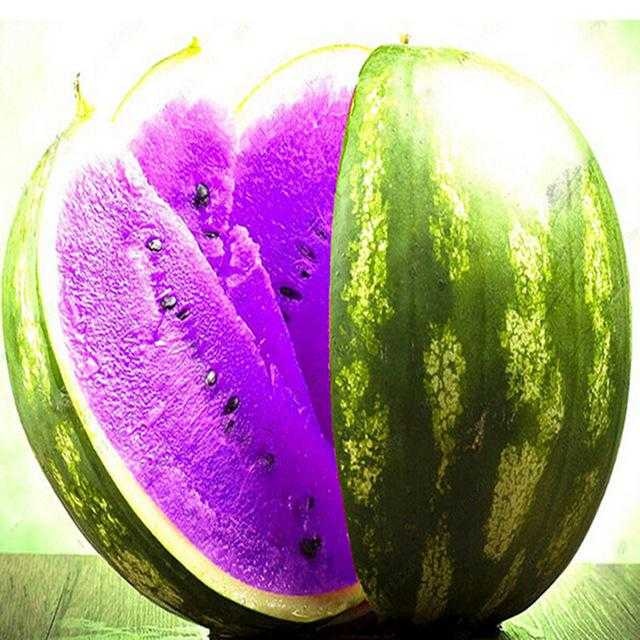
Label: Watermelon